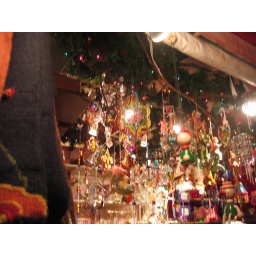
Colorful glass ornaments in the union Square market